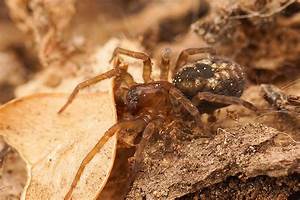
Label: ragno